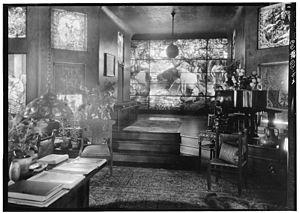
Louis Comfort Tiffany est un artiste américain célèbre pour ses œuvres en verre teinté dans le style Art nouveau. Créateur de plusieurs entreprises, il a également peint, conçu des bijoux et des meubles.